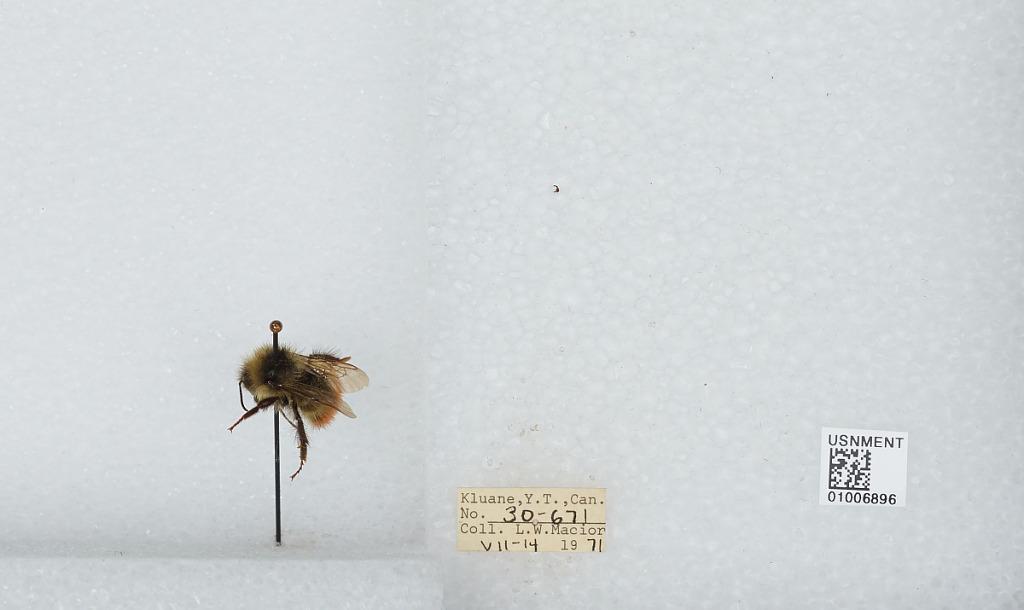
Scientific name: Bombus (Pyrobombus) flavifrons Cresson
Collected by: L. Macior
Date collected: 1971-7-14
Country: Canada
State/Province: Yukon Territory
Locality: Kluane
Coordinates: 60.75, -139.5